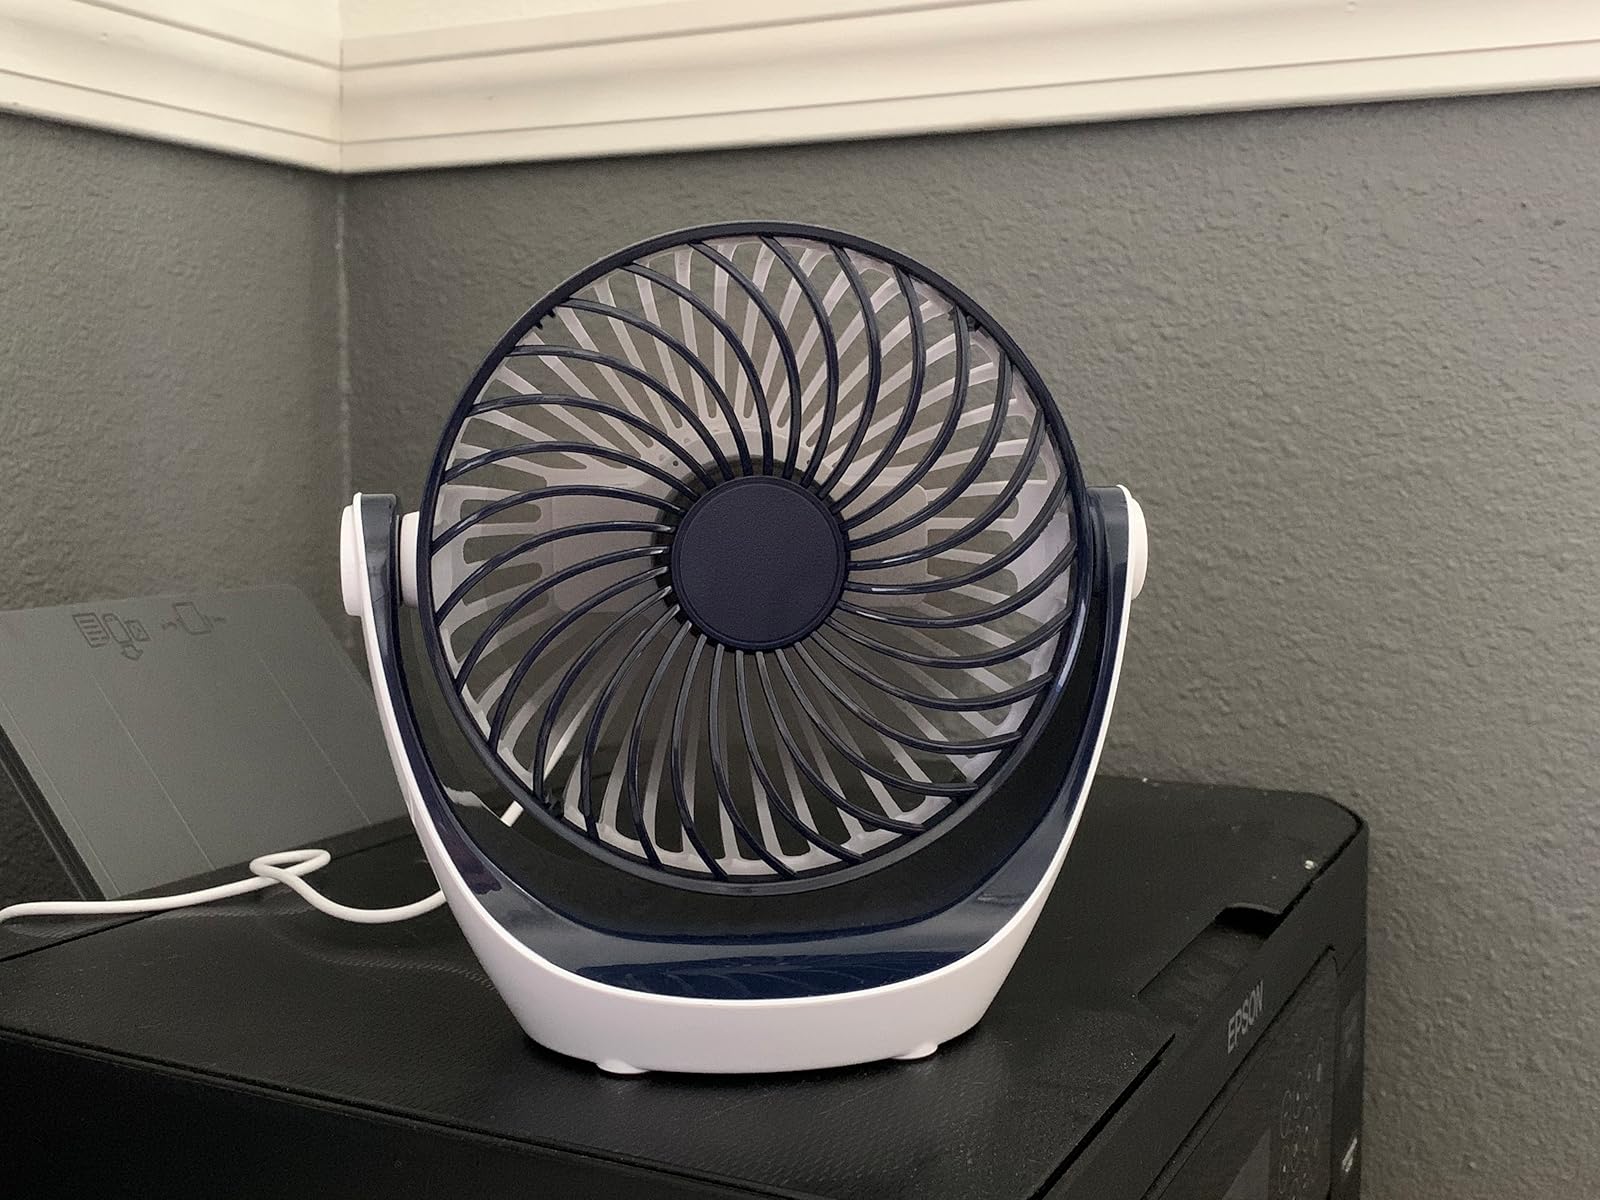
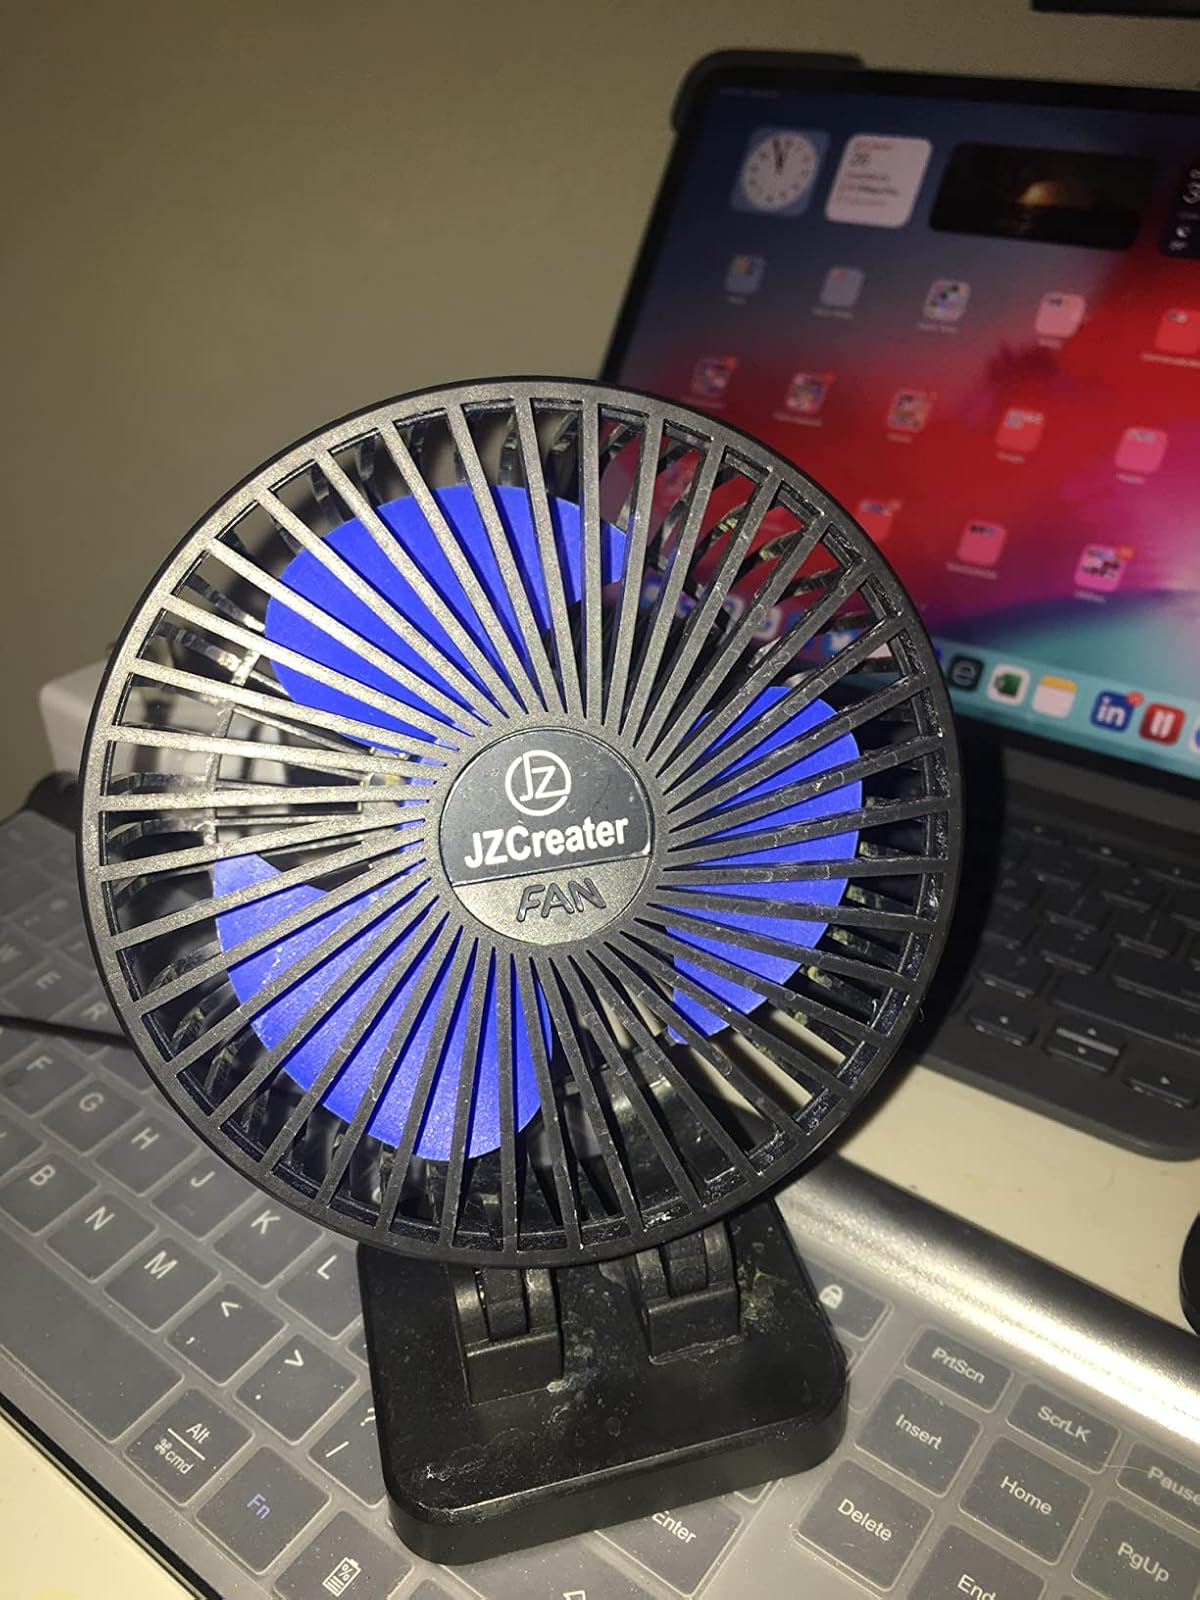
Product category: fan
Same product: no